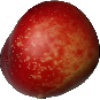
Label: Nectarine 1